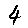
Label: 4